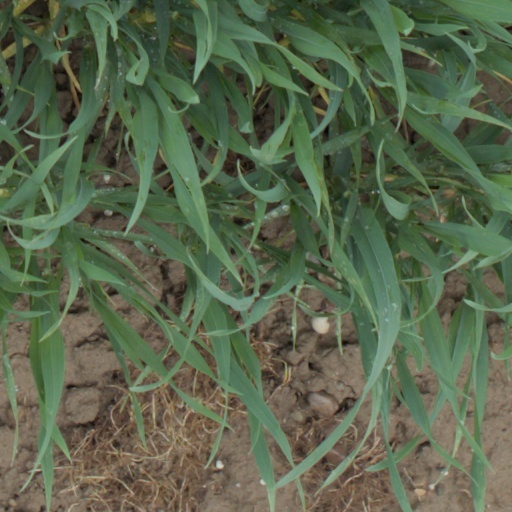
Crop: wheat